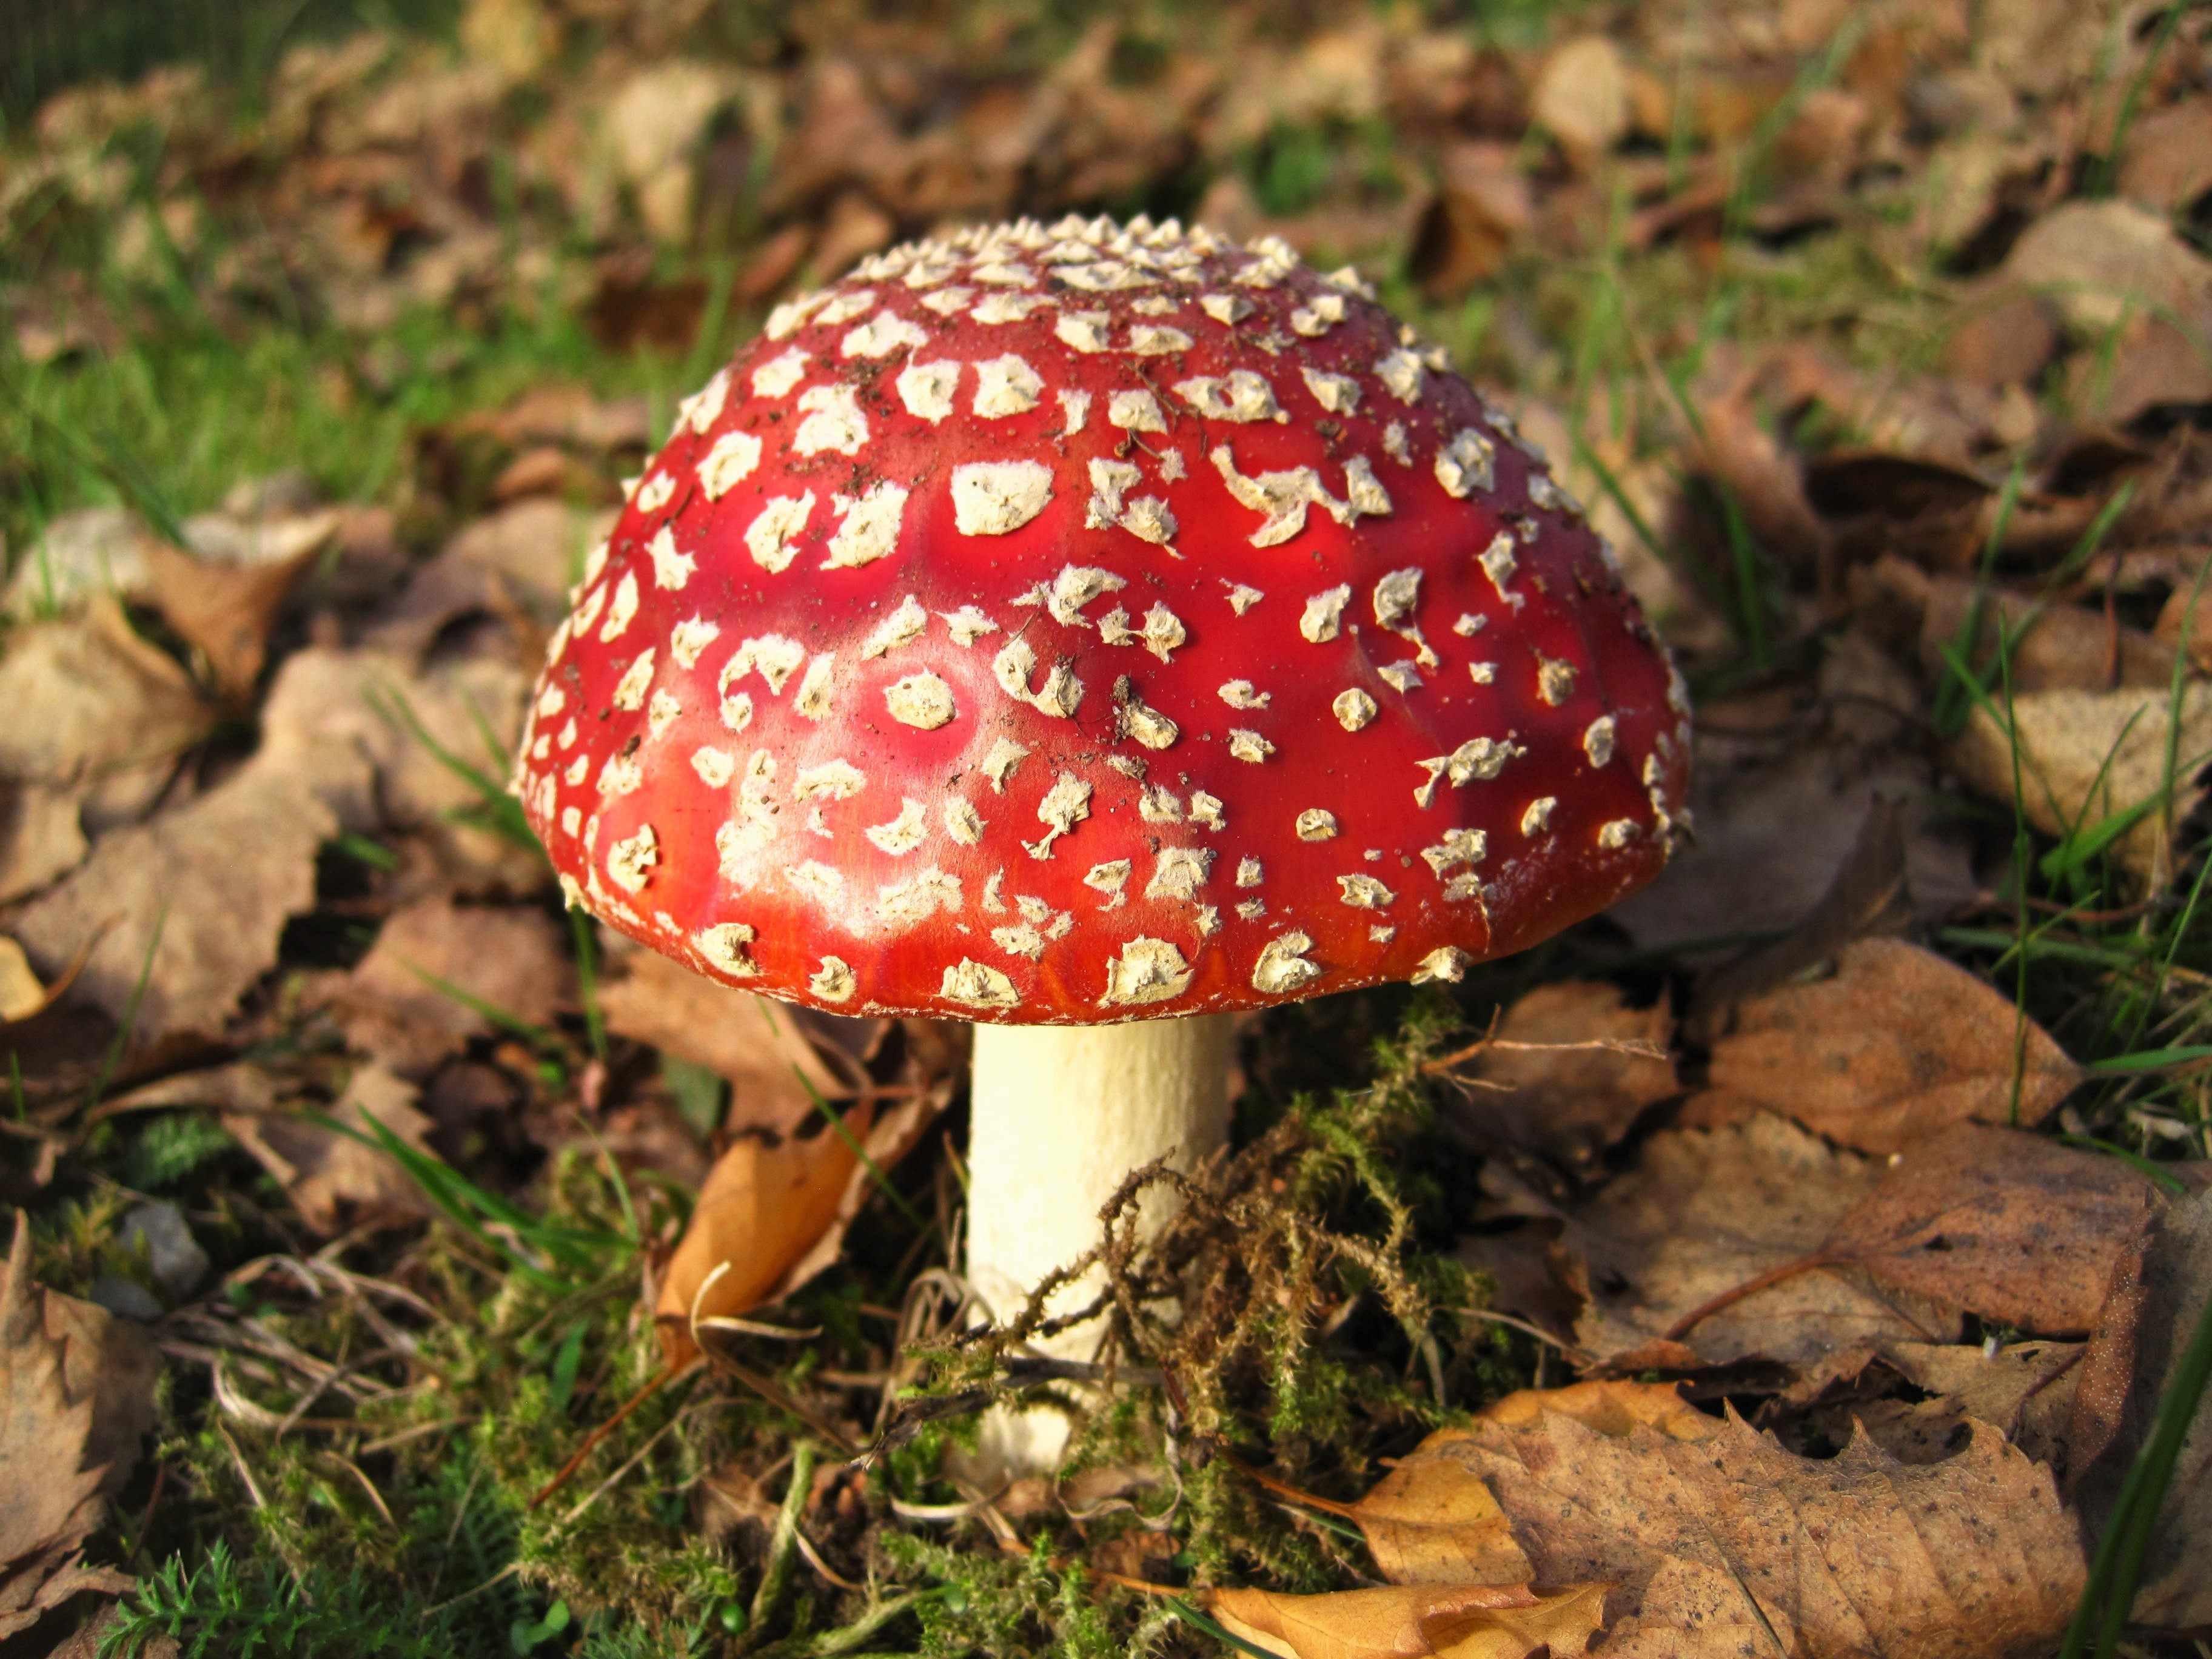
nature, forest, red, autumn, botany, mushroom, flora, botanical, forest floor, fungus, fly agaric, toxic, woodland, october, agaric, bolete, poisonous mushroom, time of year, lucky guy, amanita muscaria, fungal species, firs, forest mushroom, forest fruit, typical autumn, autumn mushroom, fruiting bodies, symbiosis mushroom, agaricus, matsutake, edible mushroom, medicinal mushroom, agaricomycetes, agaricaceae, penny bun